Rehman Dheri

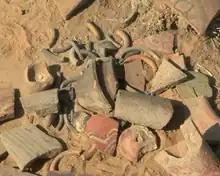
Pottery at the archaeological site of Rehman Dheri

The mound is rectangular is shape with a grid-like street network. The walls demarcating individual buildings and avenue frontages are still clearly visible, and it’s easy to recognize some small-scale industrial areas; within the site, eroded kilns and scatters of slag have been found.